Dele Odule

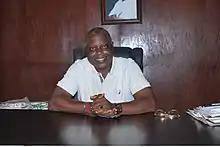

Dele Odule (born 23 November 1959) is a Nigerian film actor, producer, director, and screenwriter. He was nominated in the "Best Supporting Actor (Yoruba)" category at the 2014 Best of Nollywood Awards for his role in the film "Kori Koto". He currently serves as the President of the Theatre Arts and Movie Practitioners Association of Nigeria.